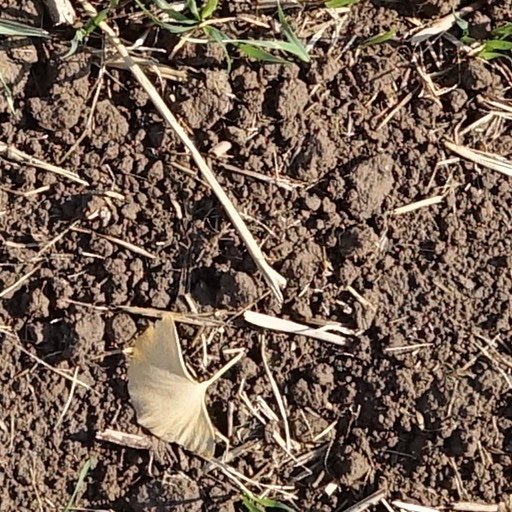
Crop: wheat